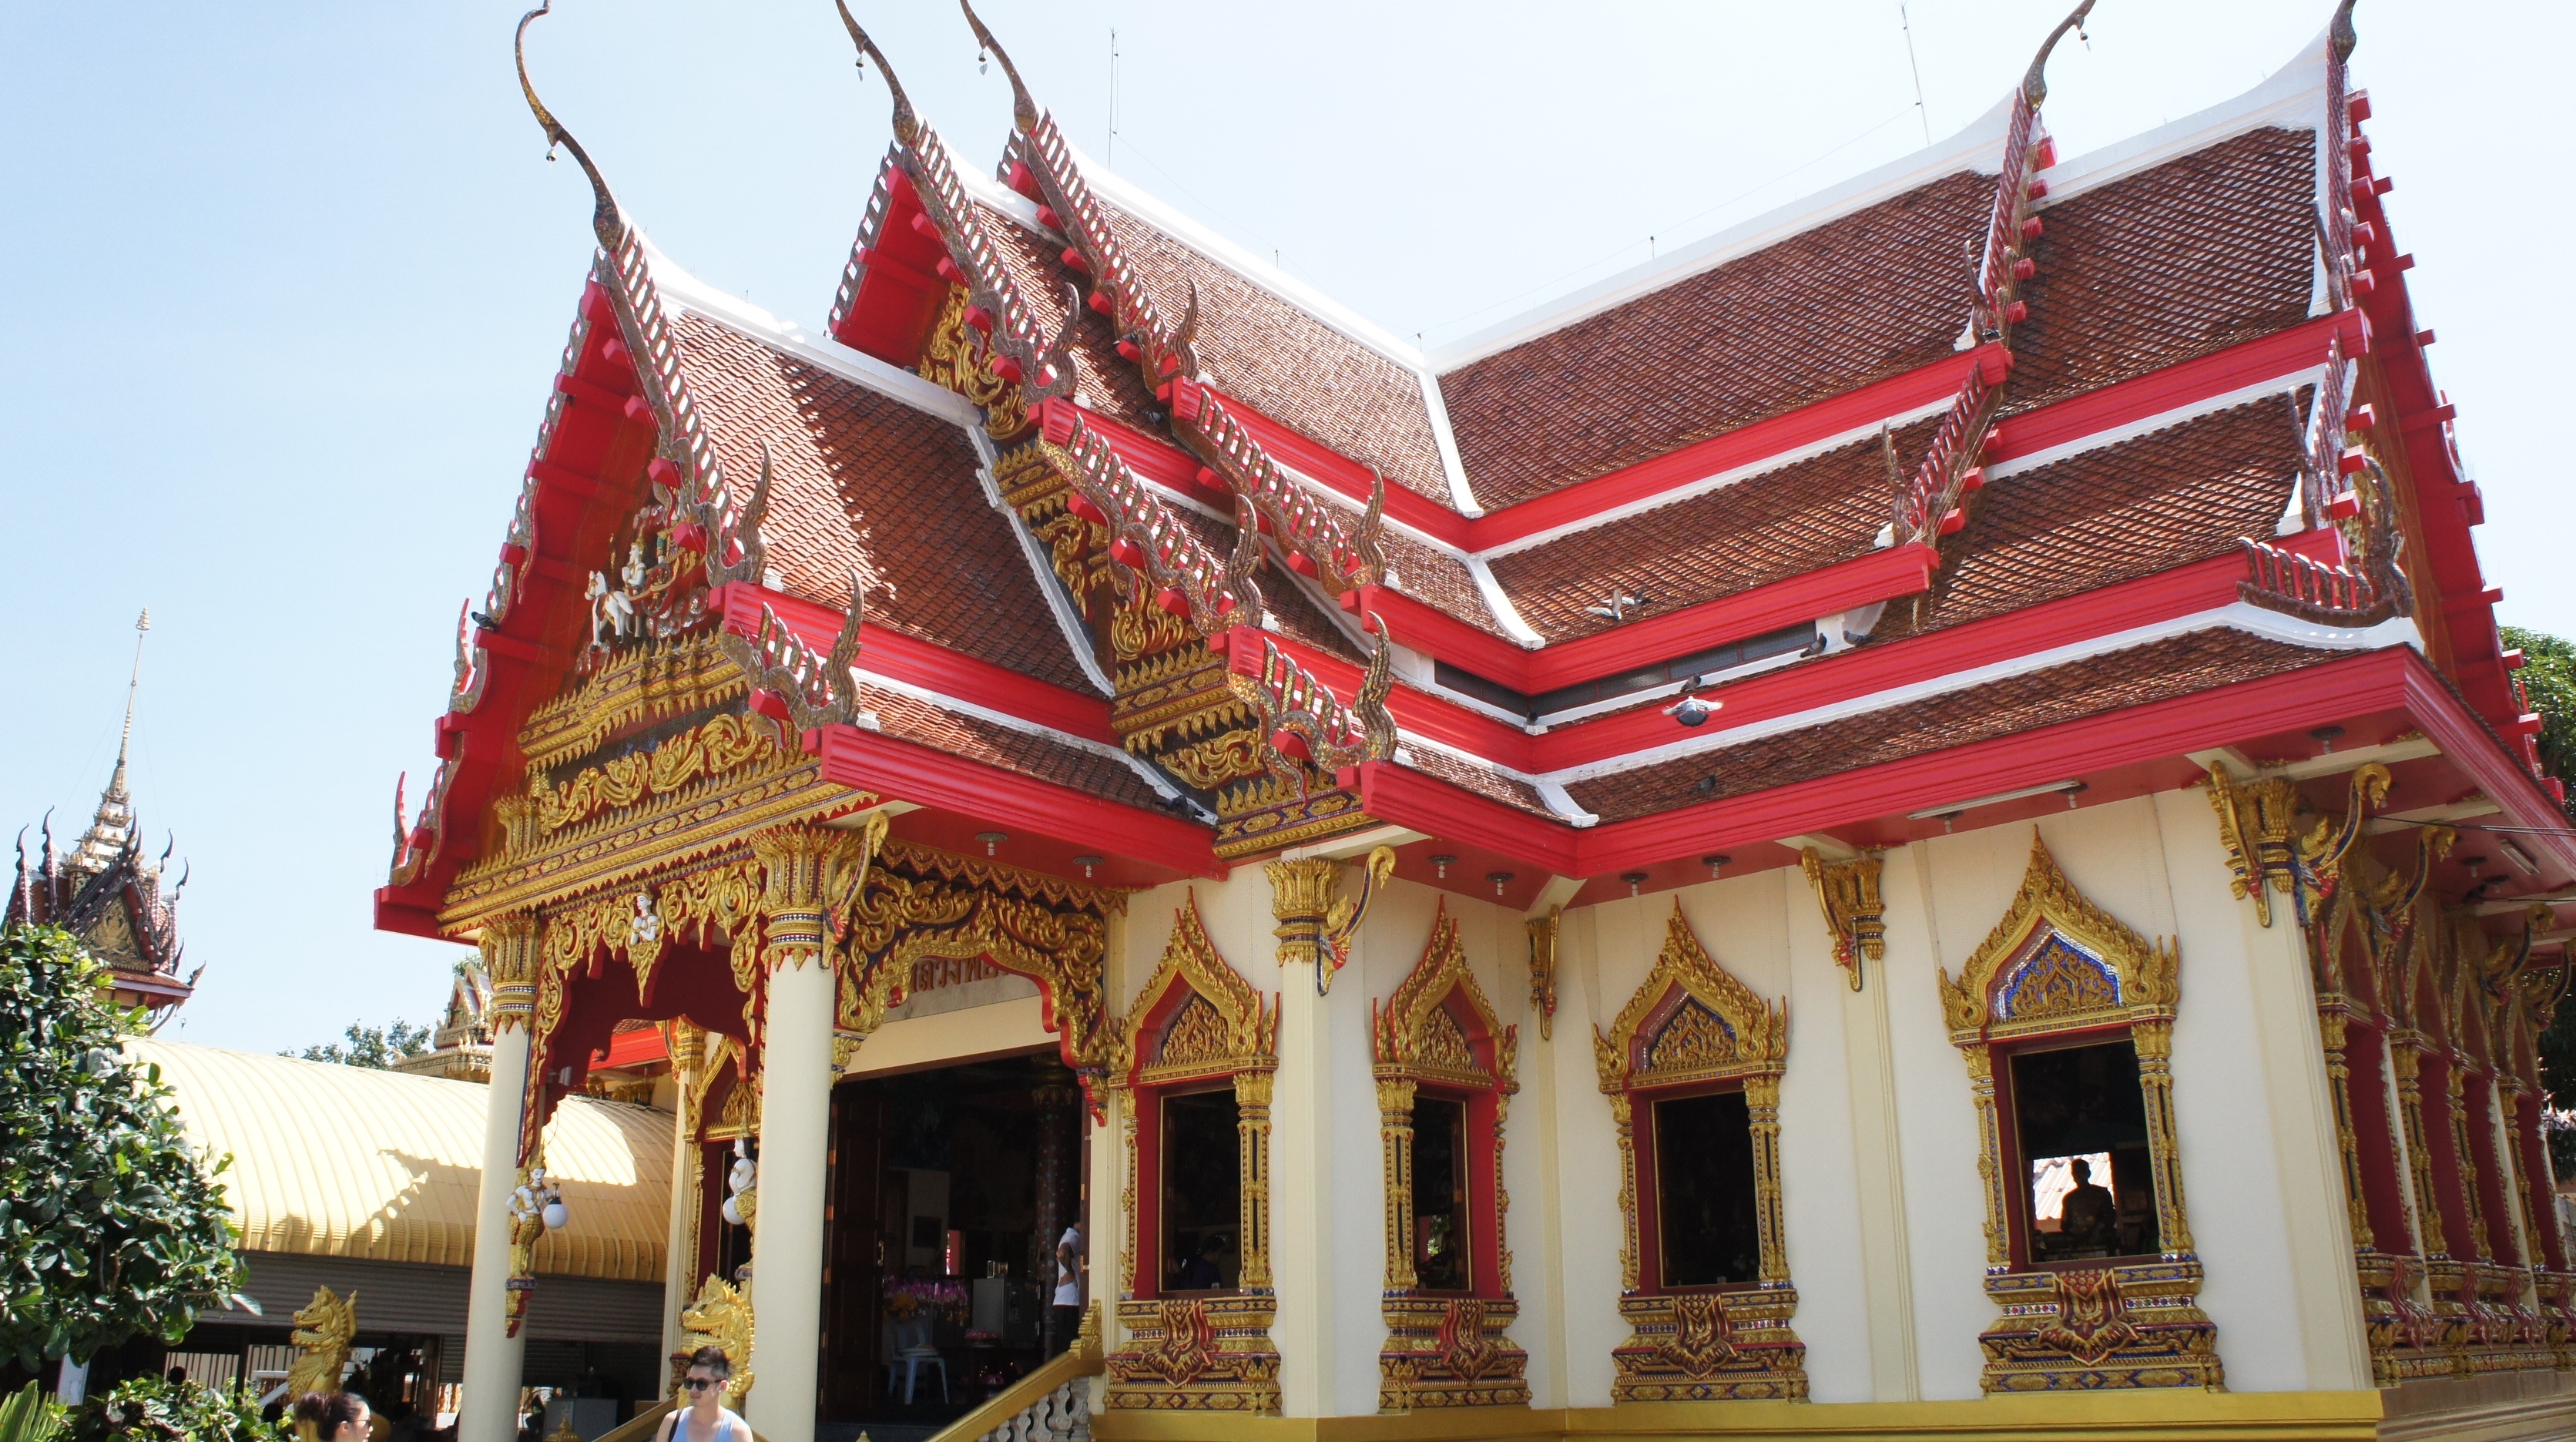
building, palace, place of worship, thailand, temple, monastery, shrine, chinese architecture, wat, buddhist temple, hua hin, hindu temple, historic site, shinto shrine